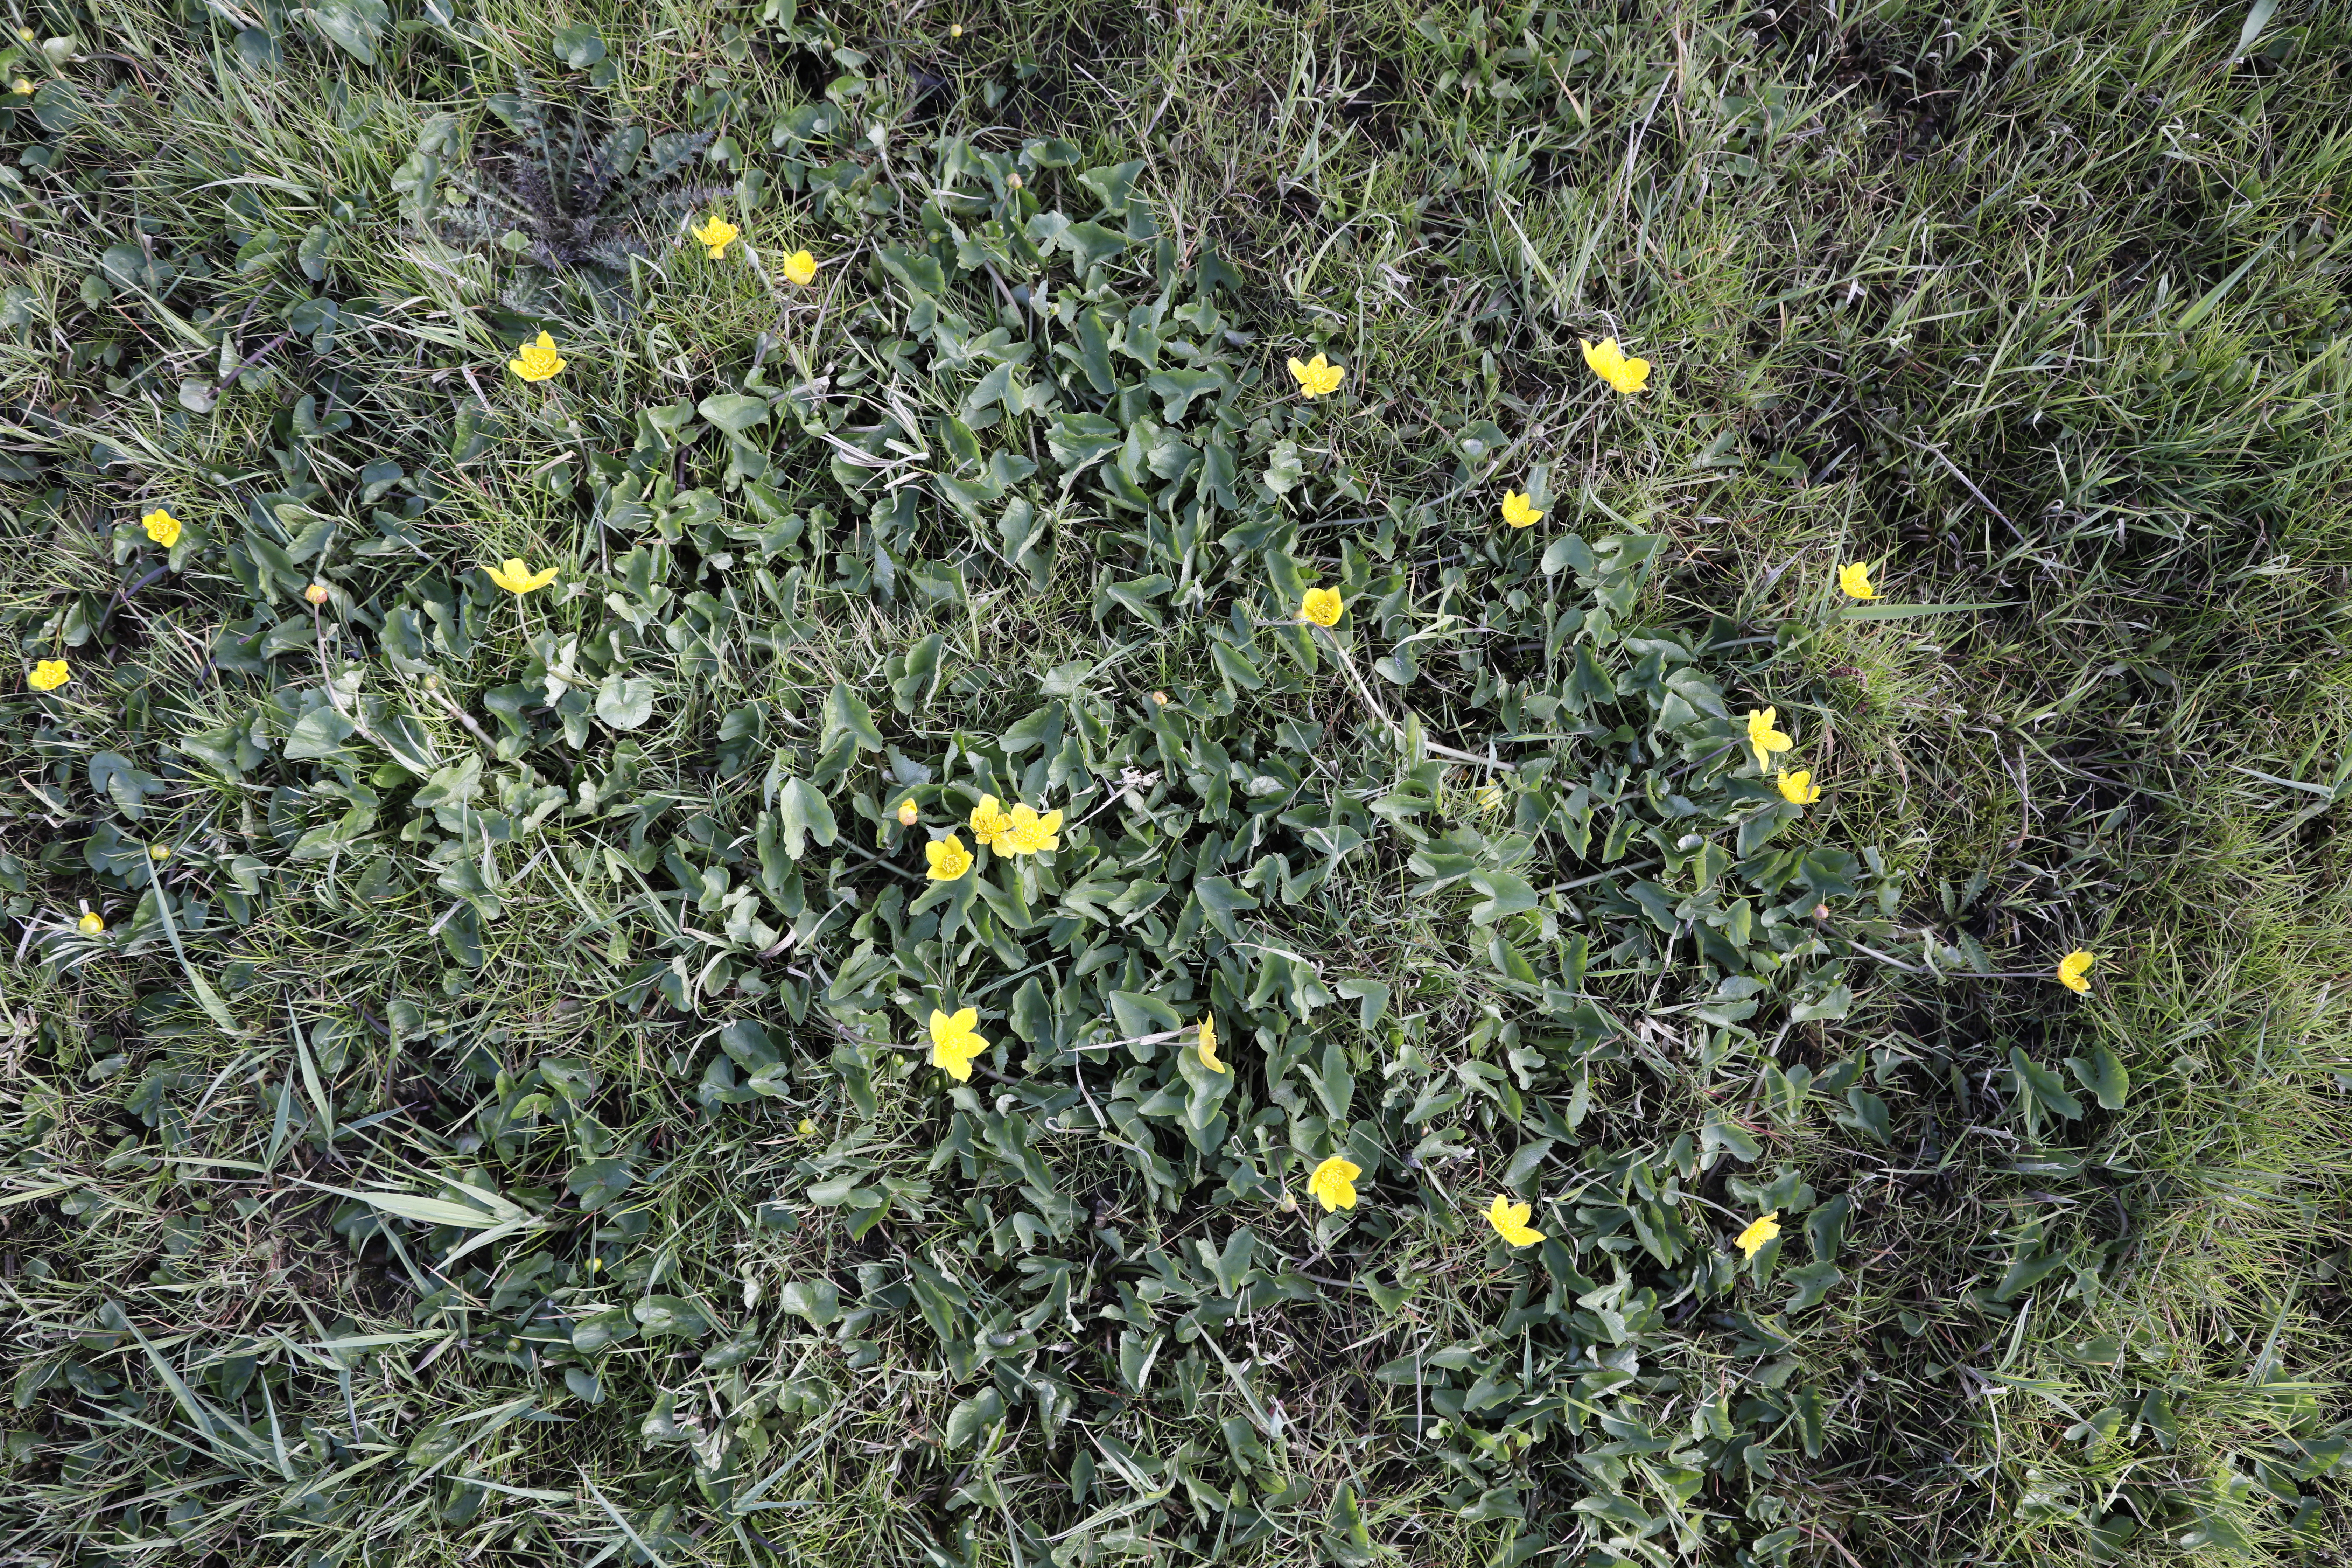
Plant species: Caltha palustris